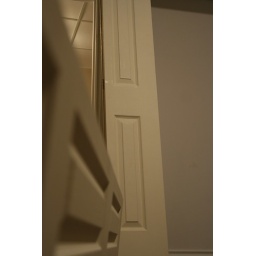
Installed the closet doors in the basement bedroom tonight.